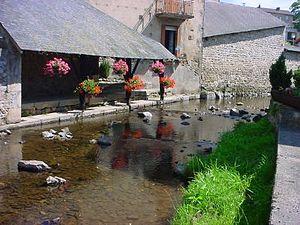
Le lavoir du Bourg de
Ferrières-sur-Sichon est une commune française de la montagne bourbonnaise, proche de Vichy, traversée par le Sichon, située dans le sud-est du département de l'Allier en région Auvergne-Rhône-Alpes.